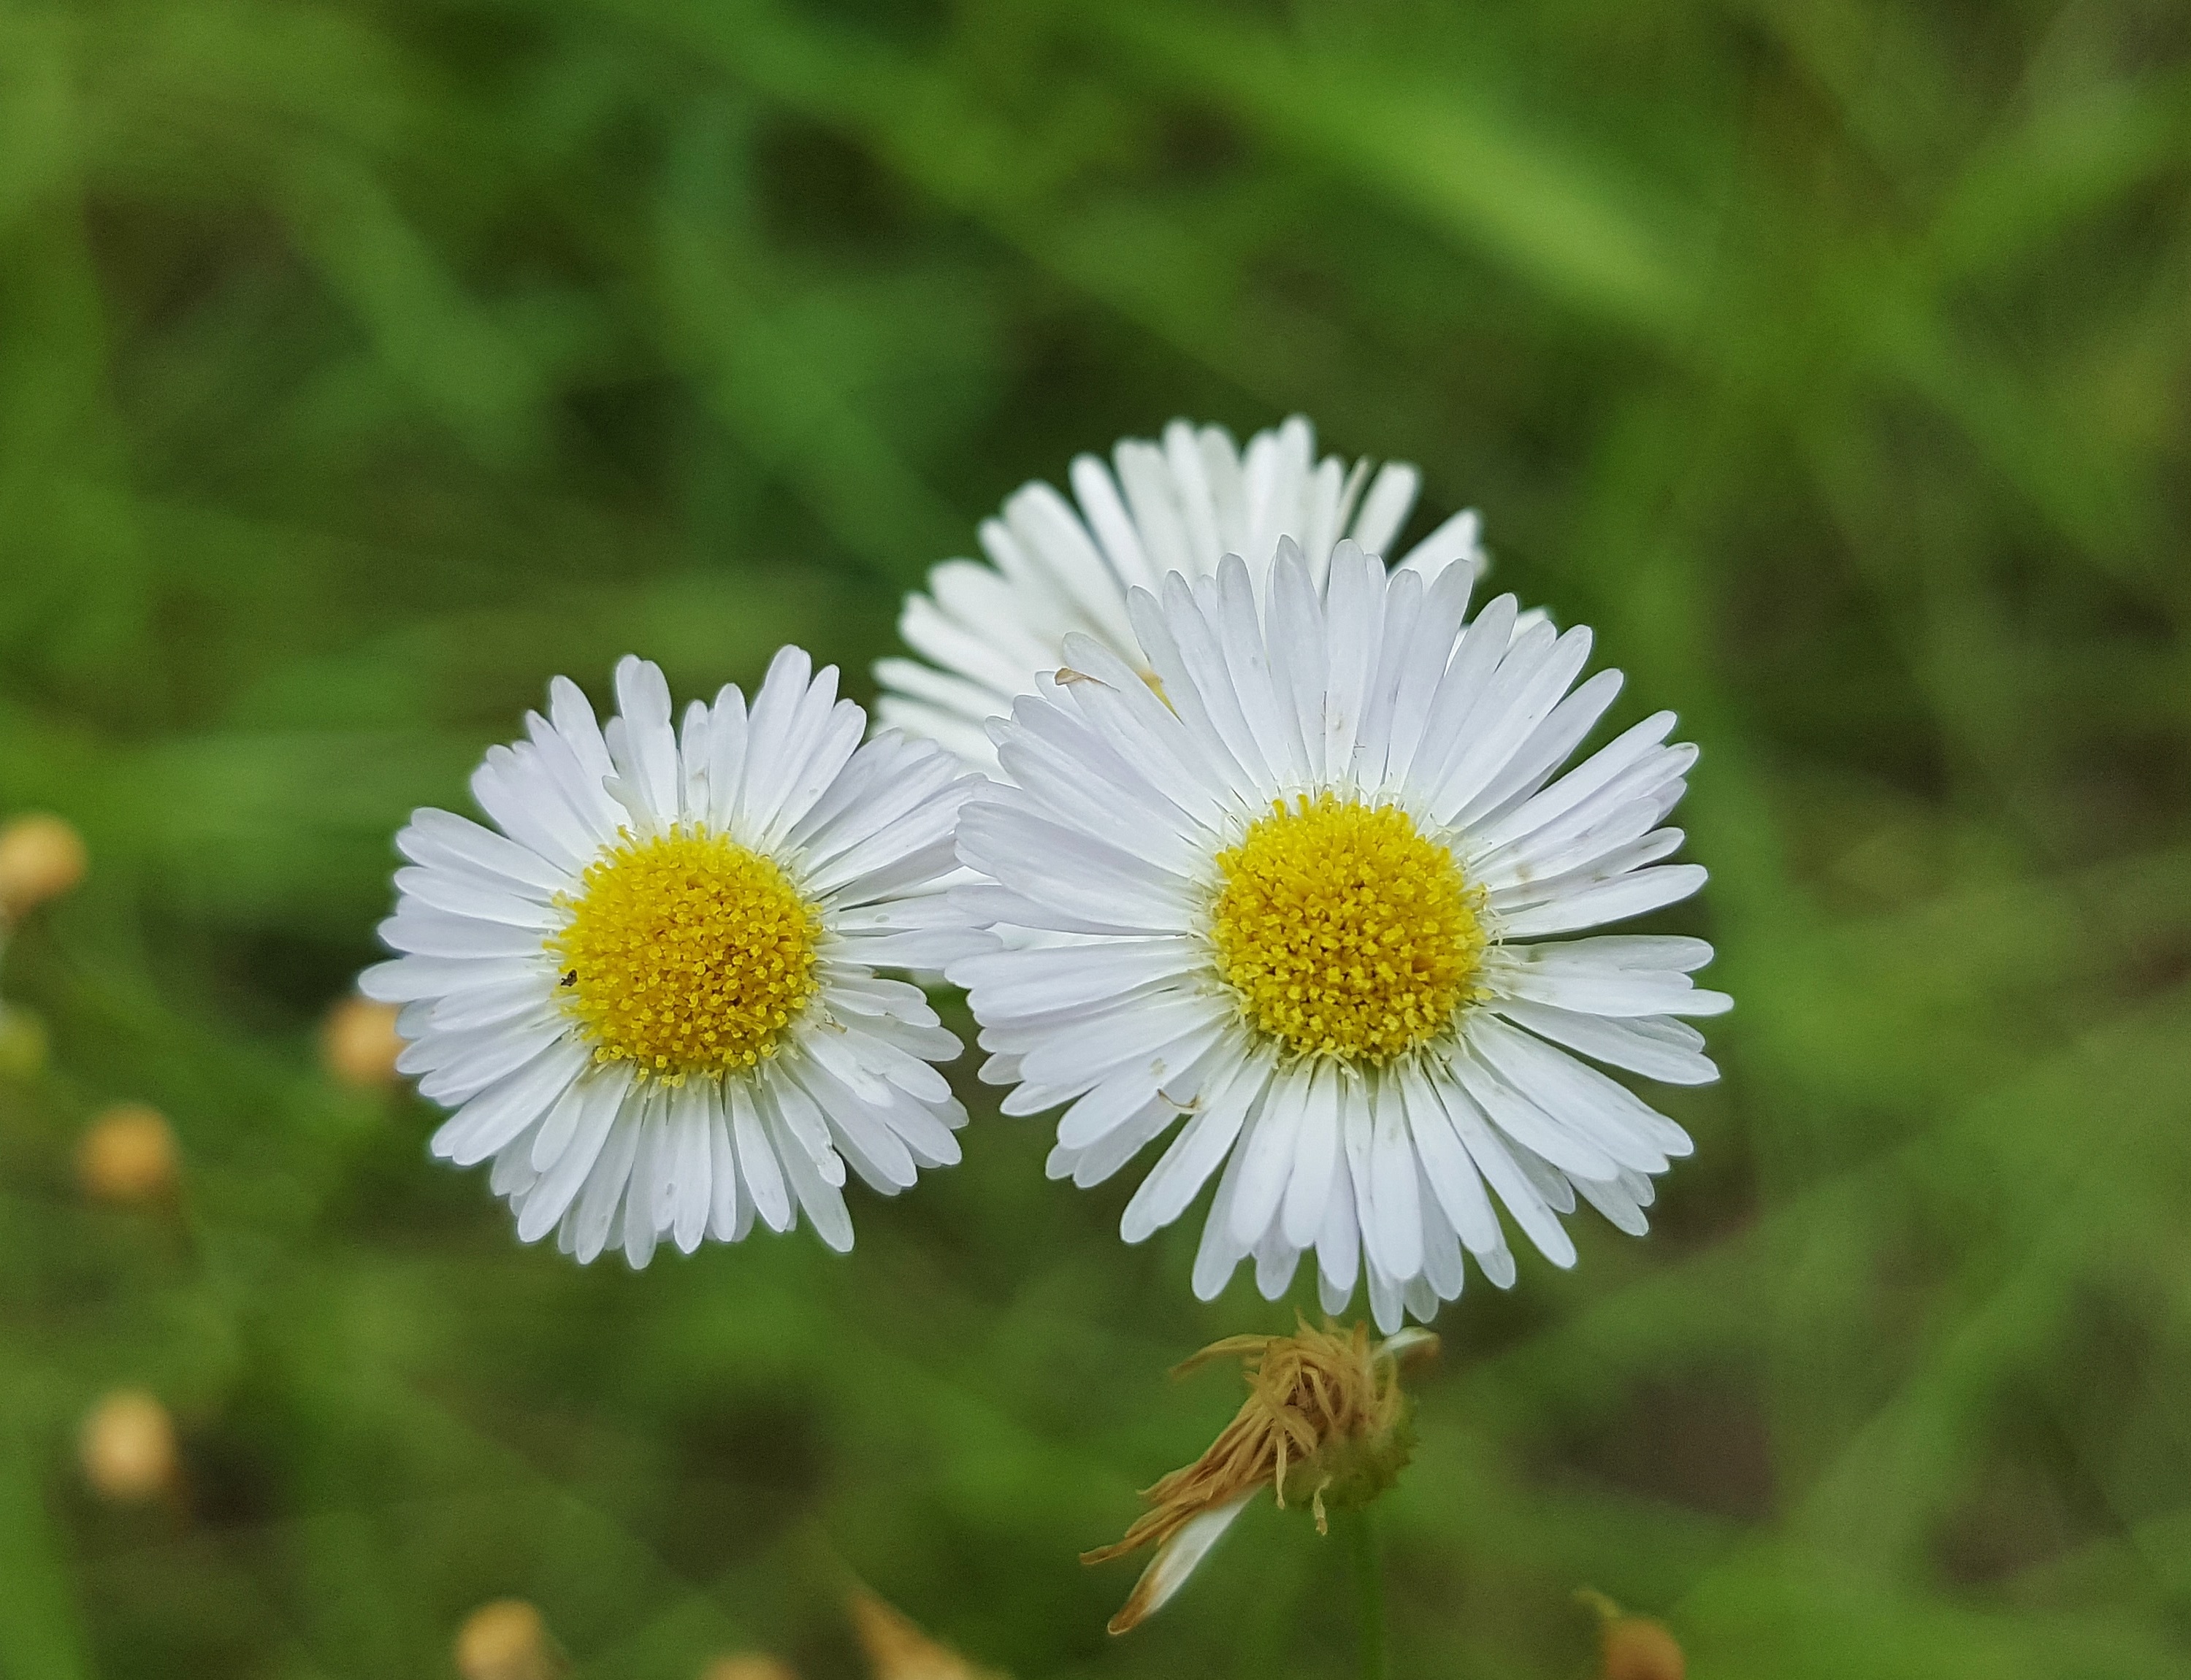
nature, plant, white, field, meadow, flower, petal, bloom, floral, daisy, spring, botany, flora, wildflower, flowers, close up, petals, asteraceae, wildflowers, erigeron, fleabane, botanic, macro photography, white flowers, flowering plant, daisy family, asterales, oxeye daisy, annual plant, plant stem, land plant, chamaemelum nobile, marguerite daisy